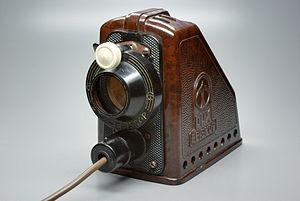
Episcope de la marque Dux (1951) permettant de projeter une image de 8,5x8,5cm sur une surface de 75x75cm. Bakélite
Un épiscope est un instrument d'optique pour la projection par réflexion.